James J. Myers

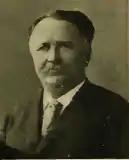

James Jefferson Myers (November 20, 1842 – April 13, 1915) was a U.S. lawyer and politician who served as the Speaker of the Massachusetts House of Representatives from 1900 to 1903.